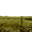
Label: plain